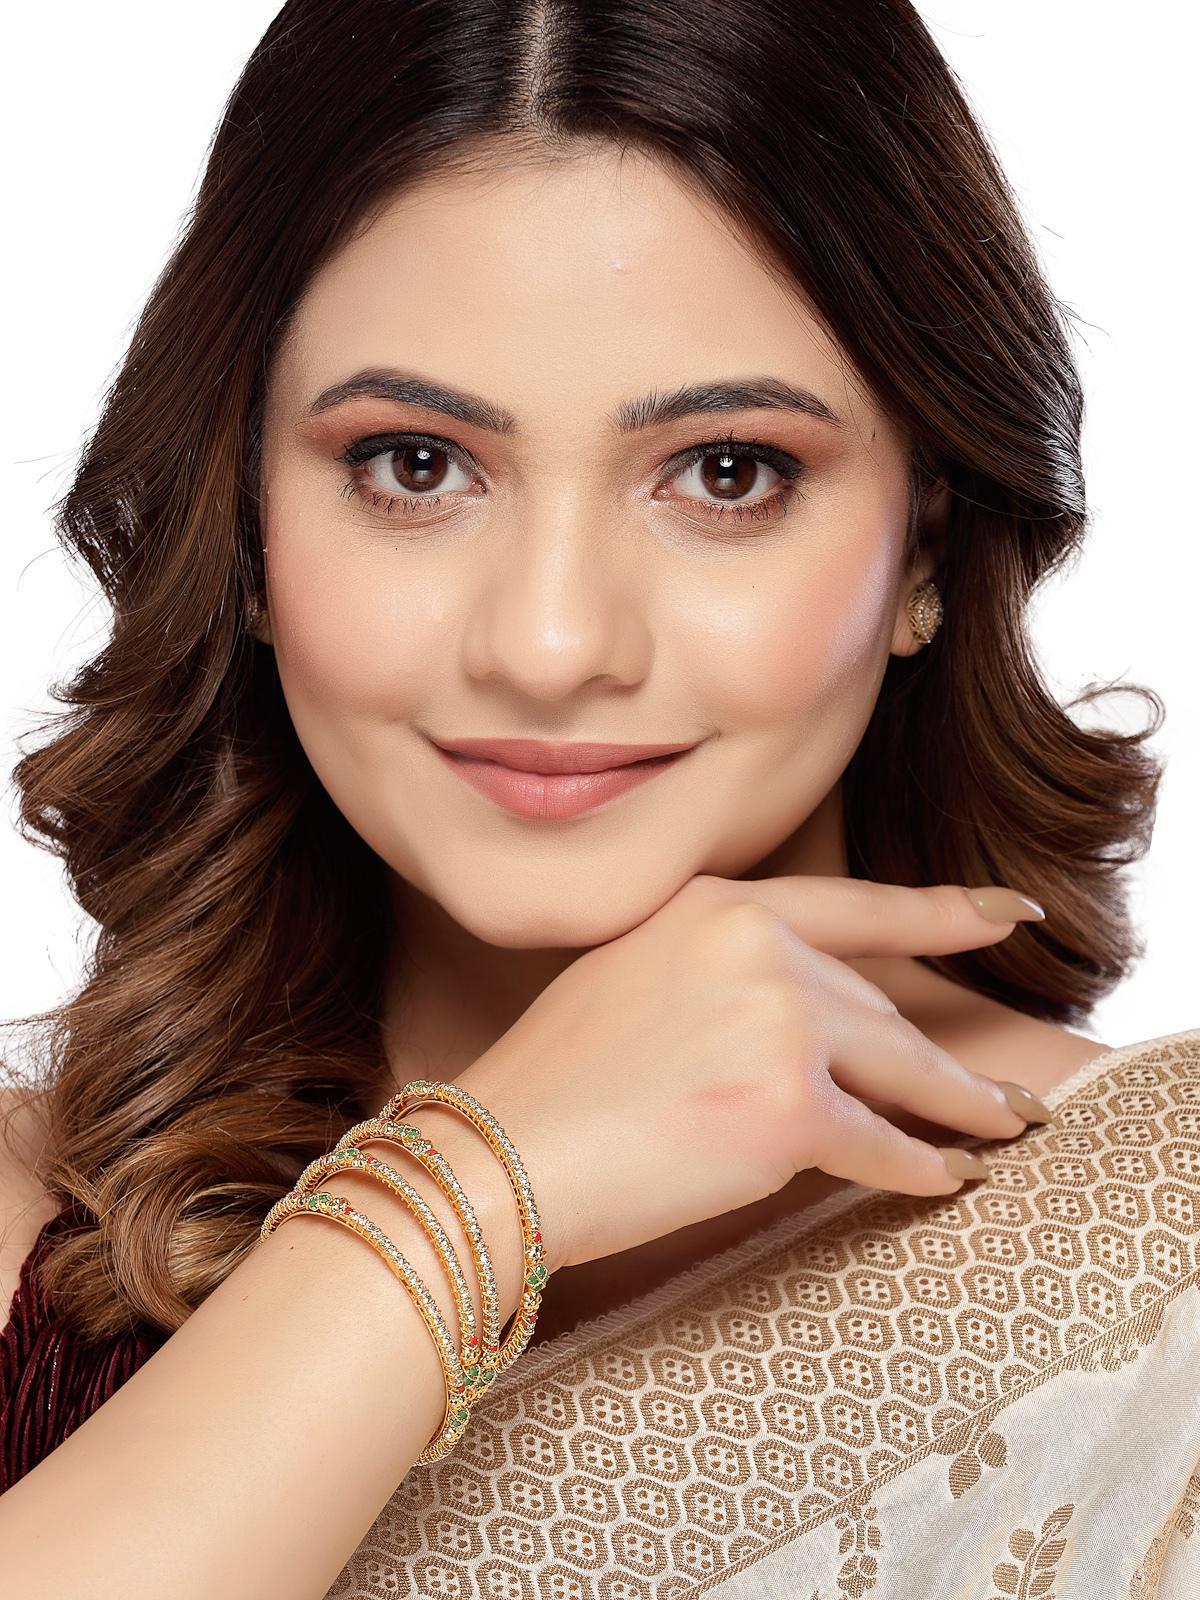
Sukkhi Graceful Gold Plated Multicolor White AD Stones Studded Set of 4 Thin Bracelet Bangle Set Jewellery for Women & Girls|Latest Design|Birthday Anniversary Gift for Women|B105903_2.8
Type: Bracelets & Bangles
Brand: Sukkhi
Price: Rs. 372
 Step into grace with the Sukkhi Graceful Gold Plated Thin Bracelet Bangle Set for Women & Girls. This set of four captivates with a delightful blend of multicolor hues and white AD stones, showcasing the latest design trends. The gold-plated finish adds a touch of sophistication to any ensemble. Sized at 2.4, 2.6 and 2.8, these thin bracelets make for a perfect birthday or anniversary gift, celebrating contemporary style and timeless beauty for the special women in your life.Disclaimer:There may be slight variation in shade and colour due to photographic effects and monitor settings
Included: 4 Bangles